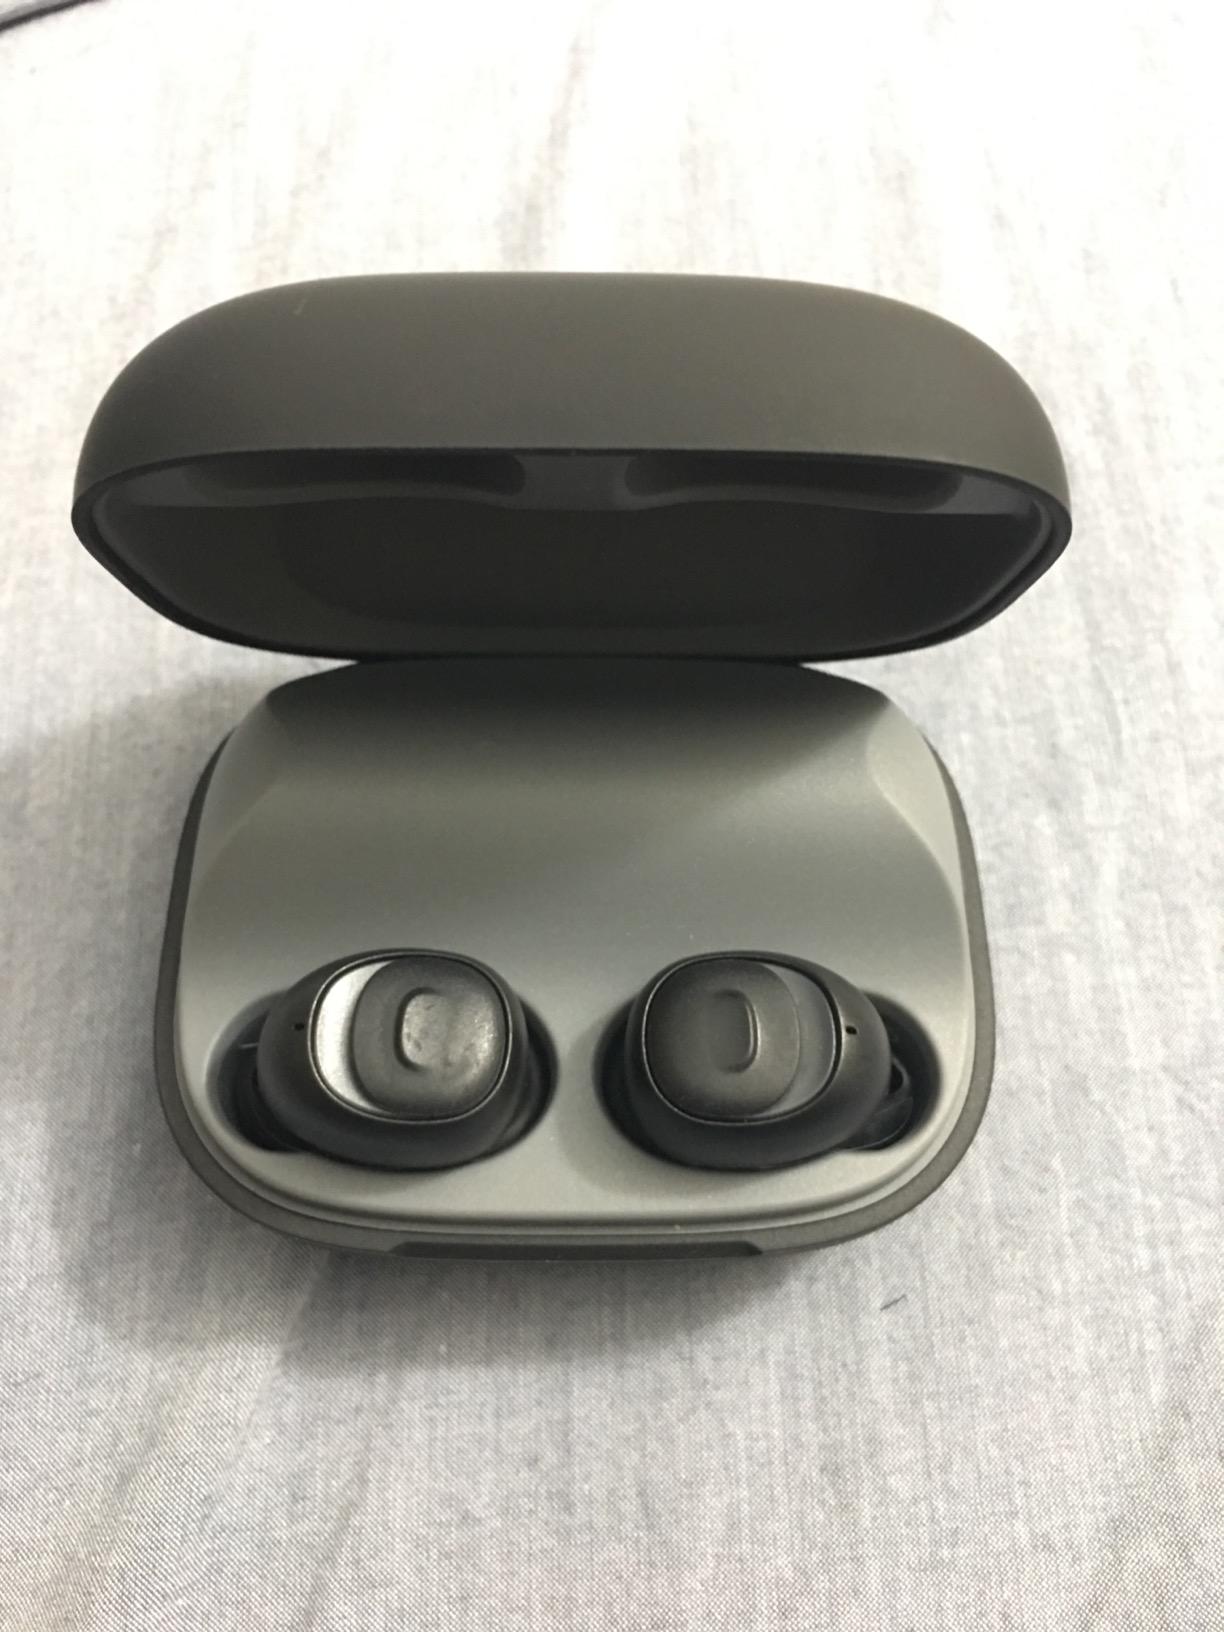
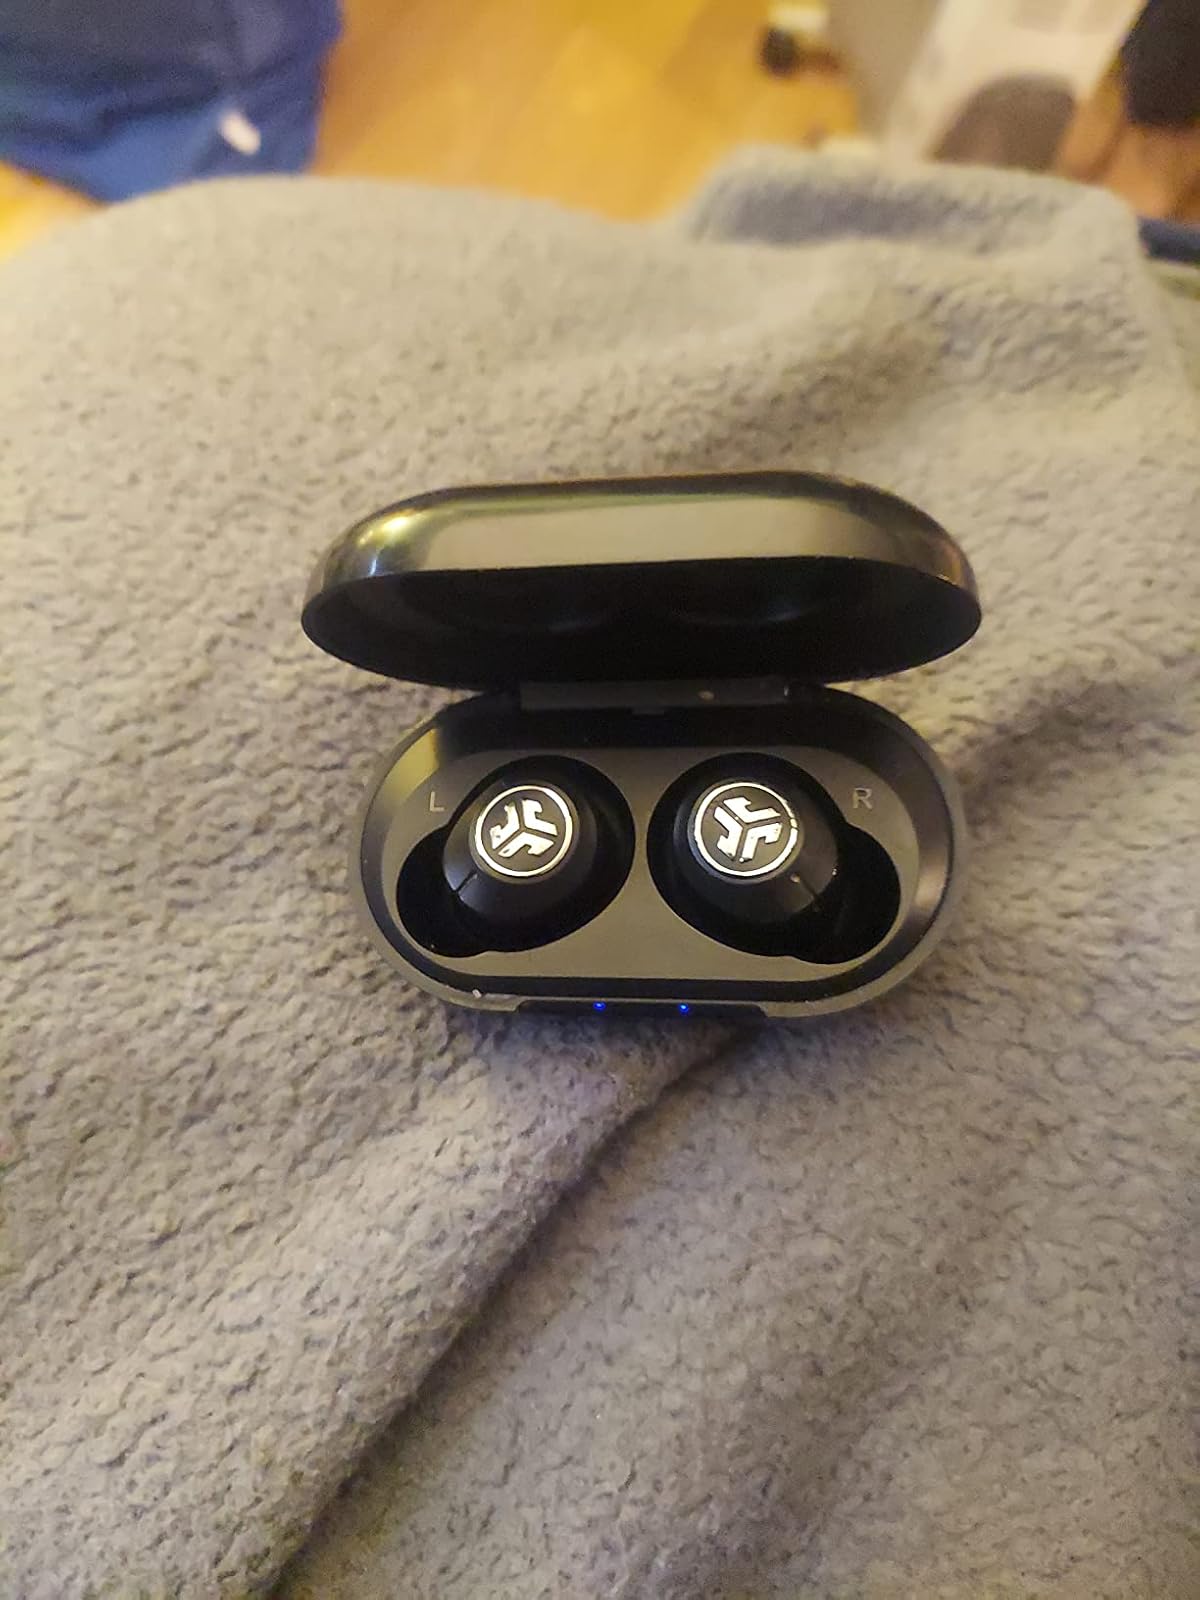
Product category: earbuds
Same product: no